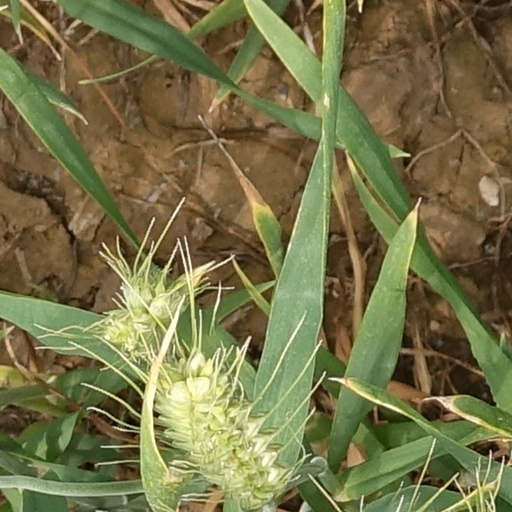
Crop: wheat